Kevin Hemker

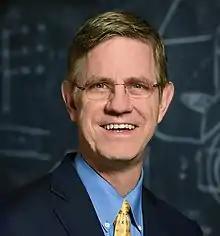

Kevin J. Hemker is the Alonzo G. Decker Chair and Professor of Mechanical Engineering at Johns Hopkins University and holds joint appointments in the Departments of Materials Science & Engineering and Earth & Planetary Sciences.